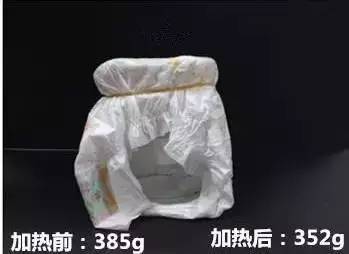
Label: trash